Ufa Rail Bridge

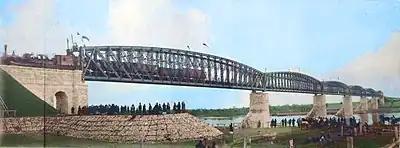

Belelubski also introduced a groundbreaking method known as "free carriageway, which revolutionized traditional bridge engineering. This innovative technique utilized articulated supports for the cross beams of the travel surface, integrating them into the lower trusses of the bridge spans. It not only strengthened the bridge's structural integrity but also improved operational efficiency by reducing strain on the truss components. The design garnered international acclaim, receiving the prestigious Gold Medal at the 1890 Edinburg Exposition and becoming recognized worldwide as the "Russian style of support".